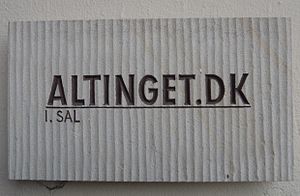
Netavis
Altinget.dk: en dansk netavis.
Altinget.dk skilt.
En netavis er en avis der udgives på Internettet, sædvanligvis webben. De fleste traditionelle medier har en tilknyttet netavis-udgave. I Danmark udgiver for eksempel Politiken sin under politiken.dk. Andre netaviser er dedikerede nyhedsmedier udelukkende på webben. I USA er et fremtrædende eksempel The Huffington Post.